HMS Lenox (1678)

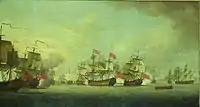
The "Lenox" (second left) during Knowles Action at Havana, 1748

Later in 1745 She was under the command of Captain Edmund Toll. She sailed in August 1745 to the West Indies with Vice-Admiral Isaac Townsend's Squadron. She participated in Commodore Cornelius Michell's encounter with Marquis de Conflans in the Windward Passage during 3 to 13 August 1746. Commodore Mitchell's Squadron though marginally superior to de Conflans’ Squadron did not engage on the 3rd. On the 4th of August by 4pm he was in an advantageous position but shorten sail then ran for Jamaica. By 8pm the leading French ship closed and engaged the Lenox. The fight last about 90 minutes and the Lenox managed to escape. Commodore Michell was court martialled and dismissed from service. In 1747 she was under Captain Peter Lawrence once more. She was involved in the encounter with Marquis de Dubois de La Motte's squadron off Cape Nicholas on 25 March 1747. In October 1747 she was under Captain Charles Holmes and sailed to join Rear-Admiral Charles Knowles at Port Royal, Jamaica. In August she was detached to escort a convoy destined for England departing on 25 August 1748. On 29 September a Spanish fleet of seven men-of-war were sighted. Captain Holmes dispersed the convoy and led the Spanish to Admiral Knowles's Fleet. After locating Admiral Knowles, the Admiral went in search of the Spaniards. The Spanish vessels were found on 1 October 1748. The Spanish lost one ship captured and another burnt later to avoid capture. She returned Home and was surveyed on 2 February 1749 with no repair required and placed in Ordinary.